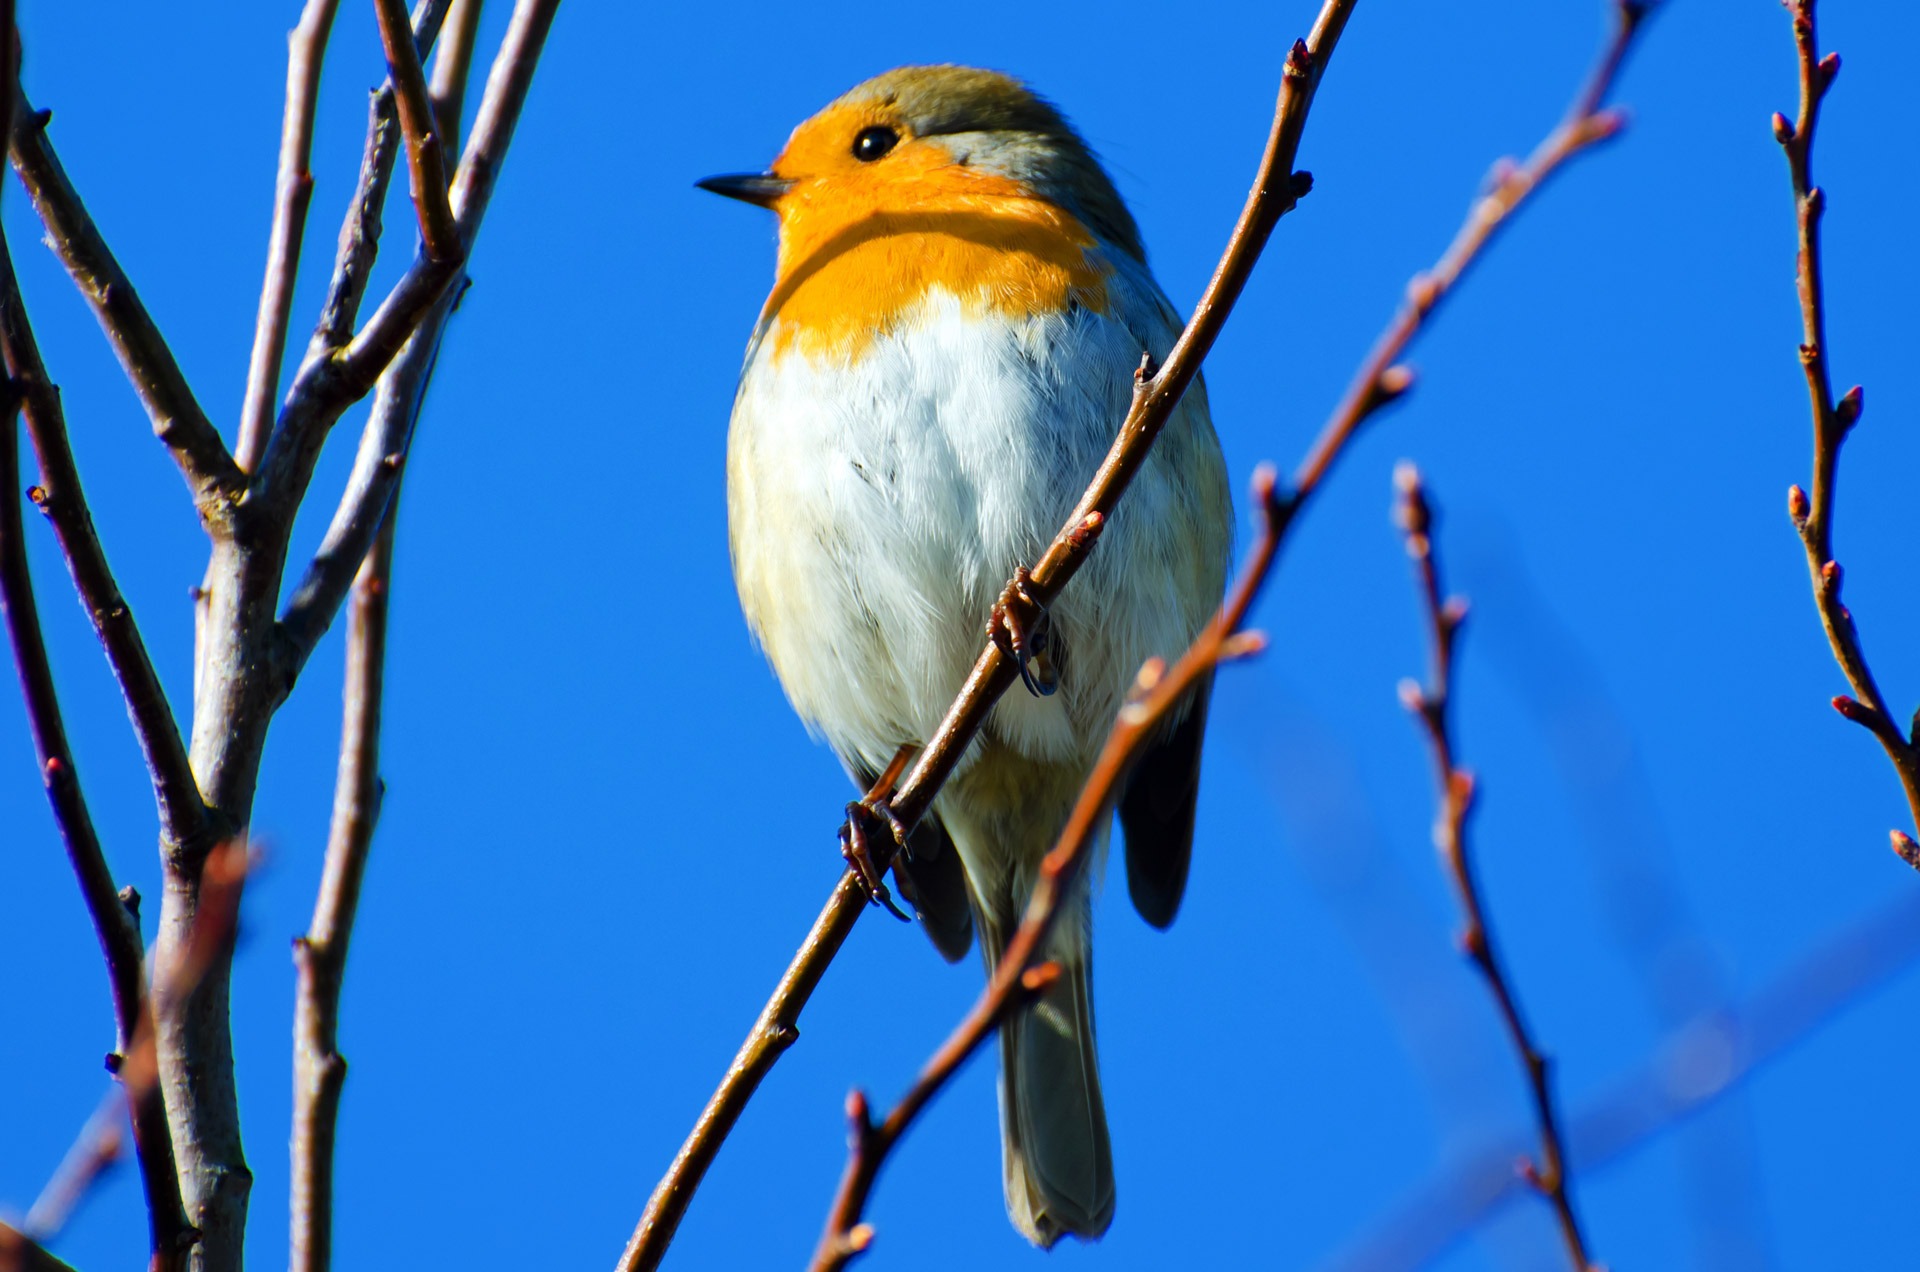
nature, forest, branch, bird, flower, animal, wildlife, europe, red, beak, macro, robin, fauna, festive, card, rubecula, erithacus, trees, seeds, feeding, vertebrate, bavaria, european, finch, breast, searching, old world flycatcher, perching bird